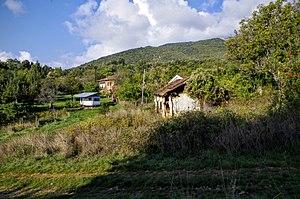
Otechevo est un village du sud-est de la Macédoine du Nord, situé dans la municipalité de Resen. Le village ne comptait aucun habitant en 2002.